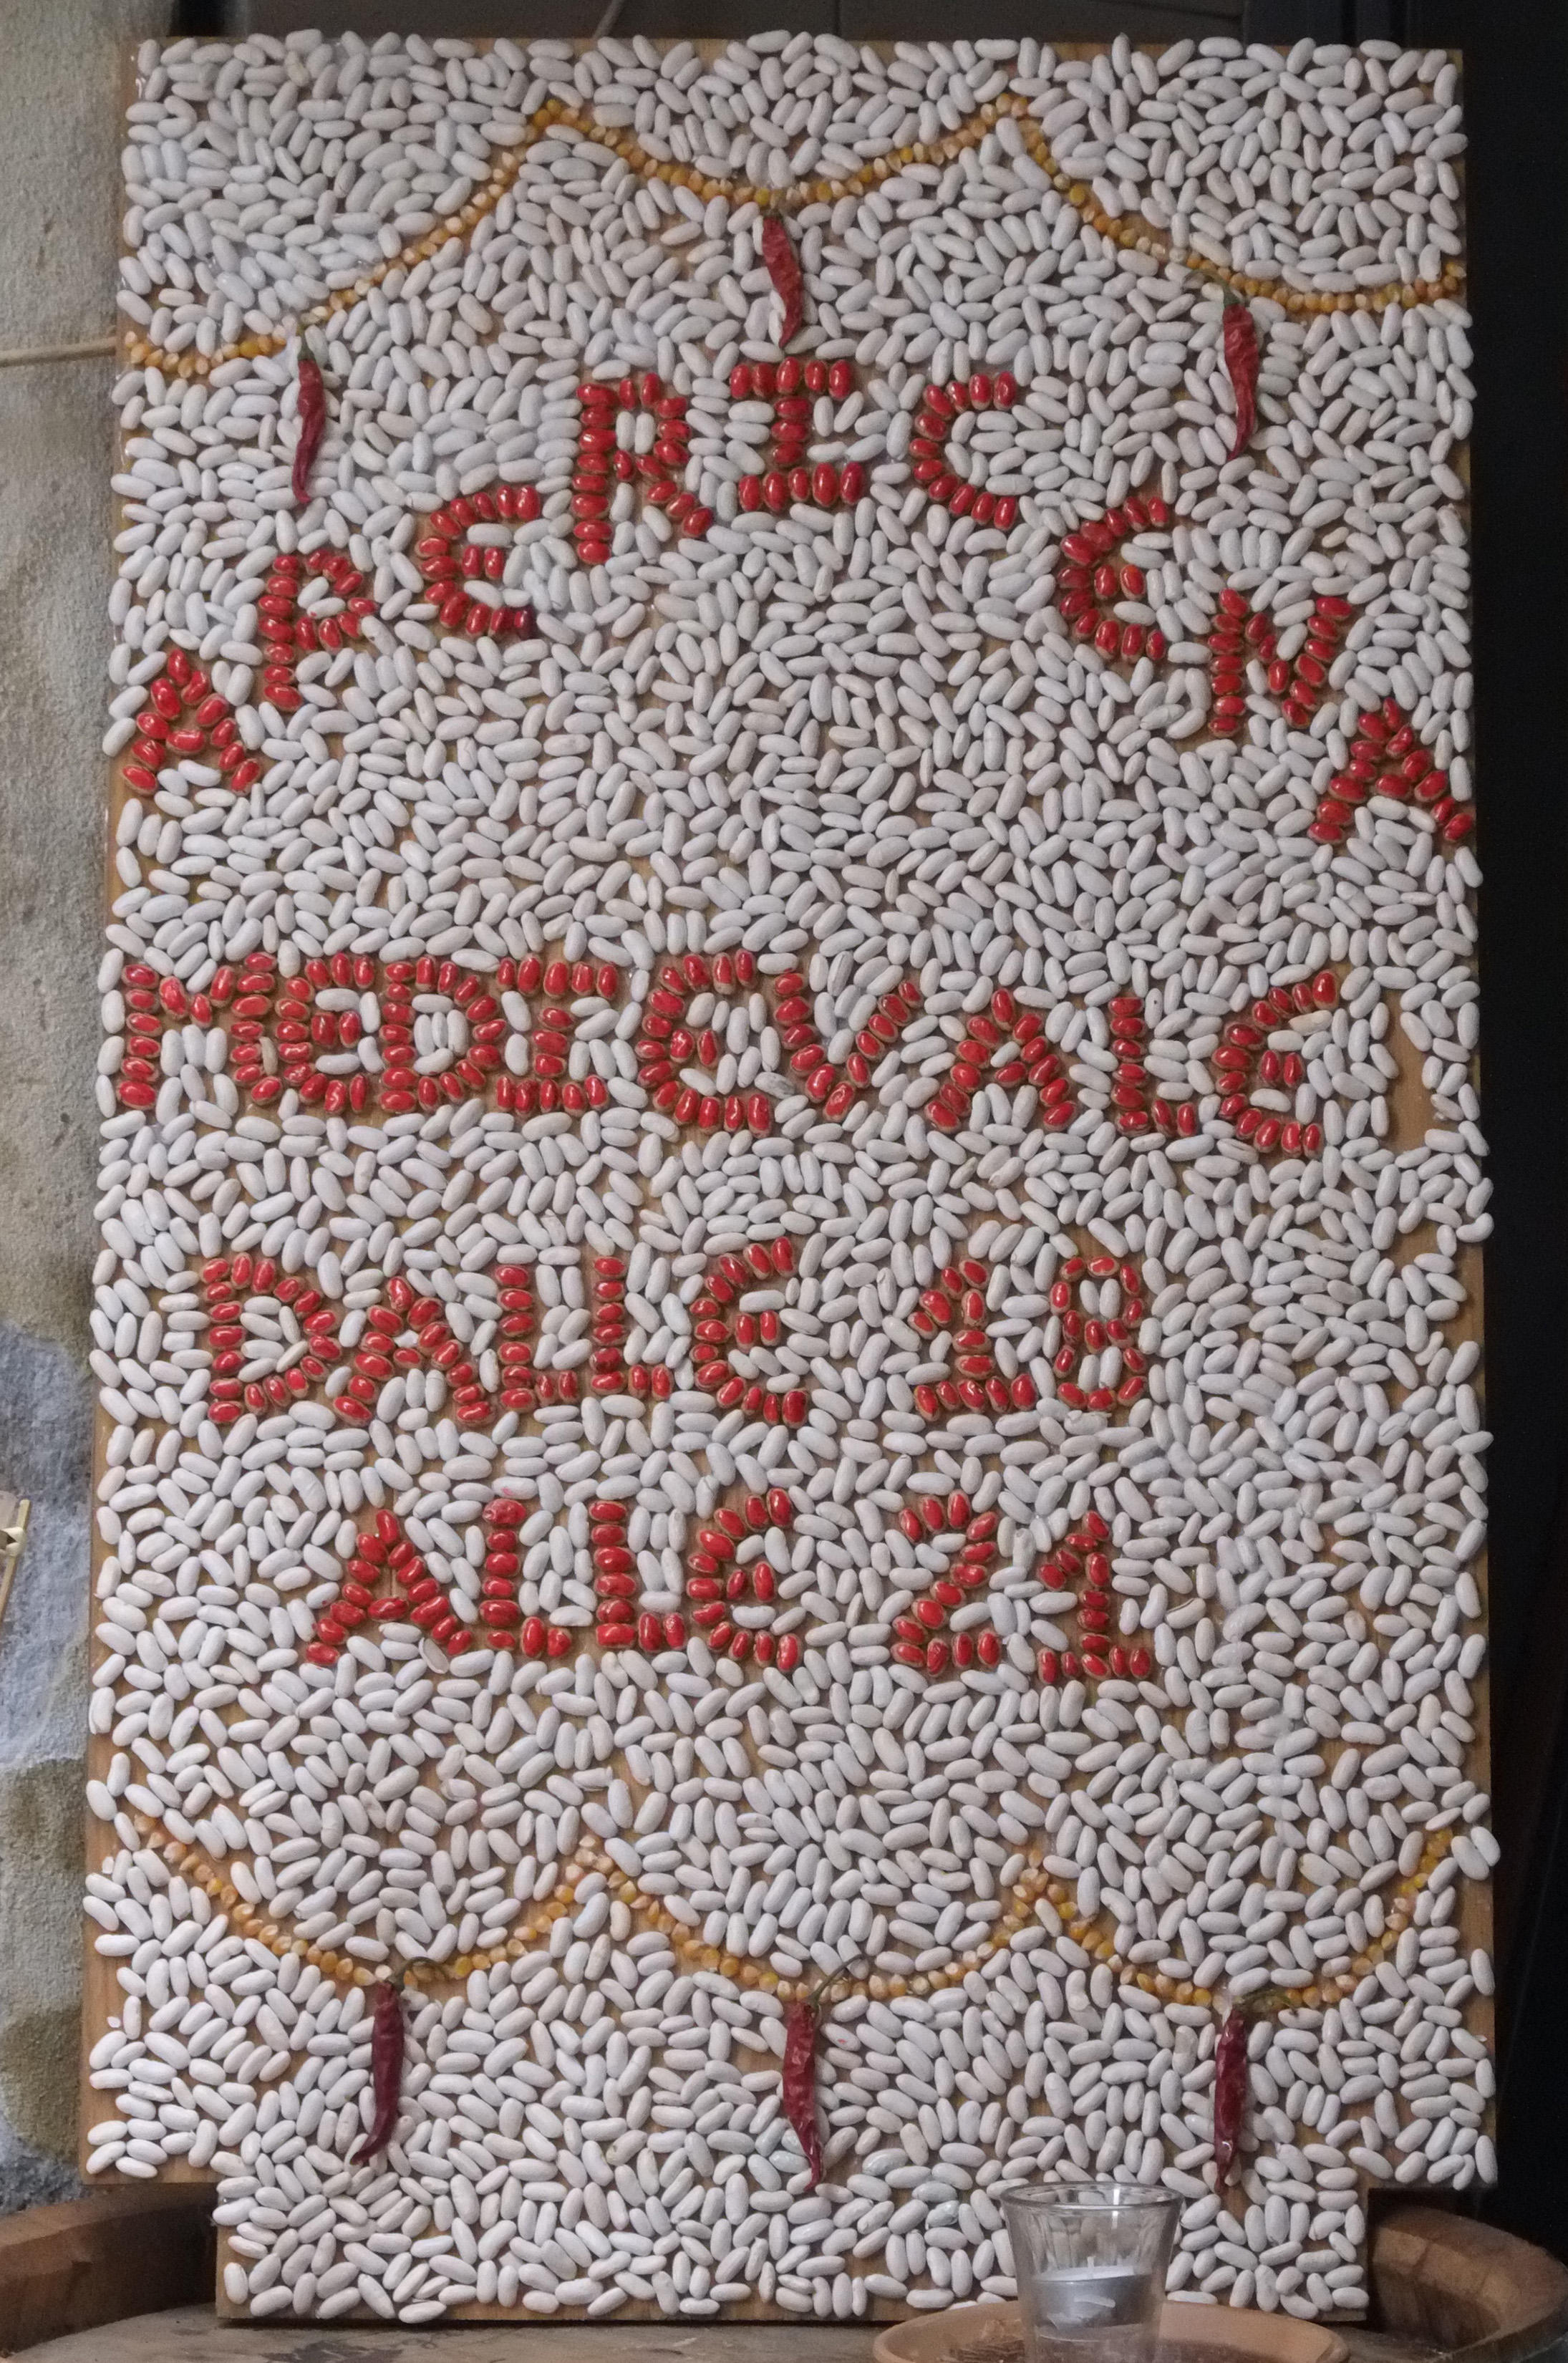
pattern, italy, material, quilt, crochet, textile, art, fuji, fujix, fujixe1, e1, narni, flooring, needlework